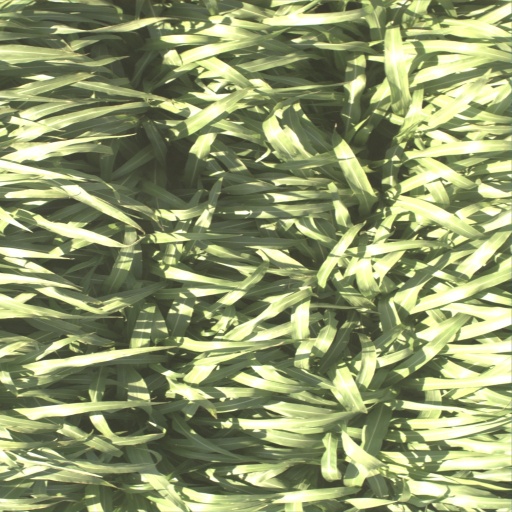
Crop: sorghum